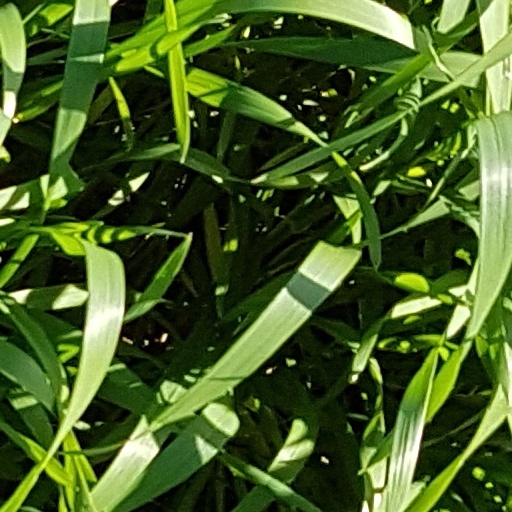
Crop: wheat